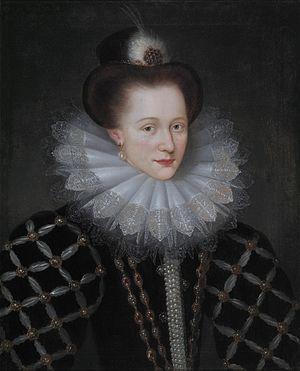
La comtesse Émilie de Nassau est la troisième et plus jeune fille de Guillaume le taciturne et de sa seconde épouse, Anne de Saxe.